Tars and Spars

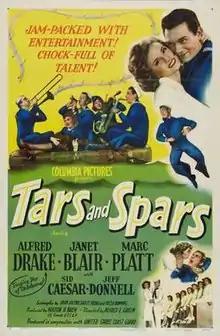
Theatrical poster for the film

Tars and Spars is a 1946 American musical romantic comedy film directed by Alfred E. Green and starring Alfred Drake, Janet Blair, and Marc Platt.